Devilment

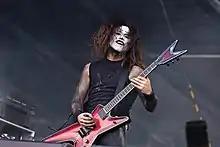
Sam S. Junior at Rockharz Open Air 2015

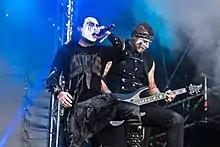
Dani Filth and Colin Parks at Rockharz Open Air 2015

"The Great and Secret Show" was released on 3 November 2014. The album also closes with an orchestral rendition of 'Even Your Blood Group Rejects Me' by Spencer Creaghan. Following the release of the album, Devilment went on a European tour with Lacuna Coil and Motionless in White in November 2014.